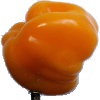
Label: yellow_pepper